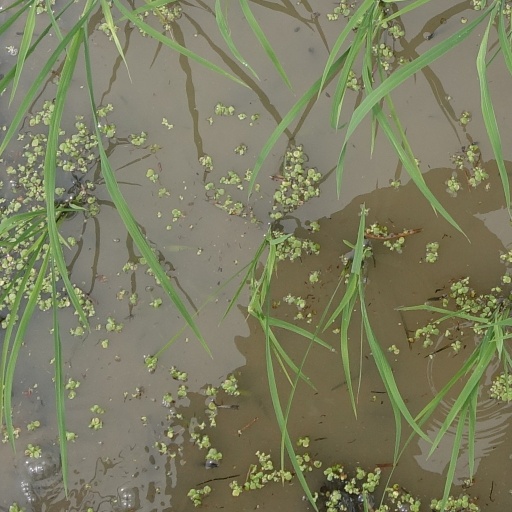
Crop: rice